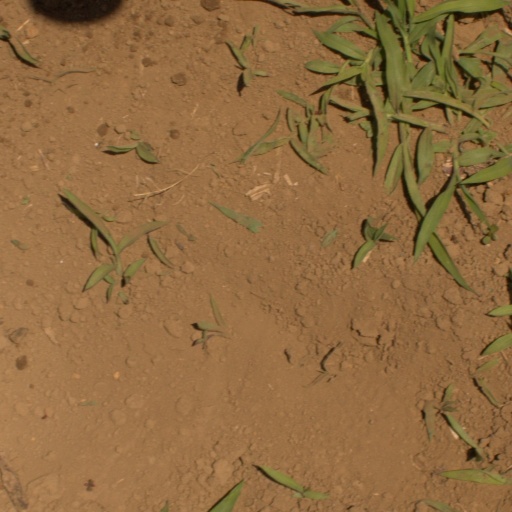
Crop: Jerusalem artichoke